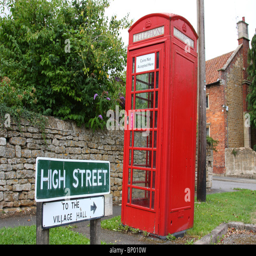
a traditional red telephone box on a street in a village